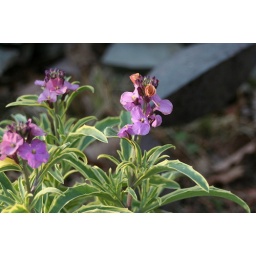
Flowers in the garden along the rock wall